Triangle Link

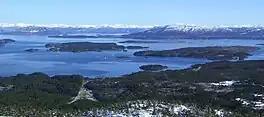
Overview of the Triangle Link, with the Stord Bridge to the left, the Bølmo Bridge in the middle, Spissøy Bridge to the right and the Bølmafjord Tunnel below the fjord up to the right

The Triangle Link is part of two routes, European route E39 and County Road 542. The section from Stord to Sveio, including the Stord Bridge and the Bømlafjord Tunnel, is part of the E39 highway (the Coastal Highway) which runs along the west coast of Norway. The section from the interchange on the island of Føyno, including the Bøla Bridge and the Spissøy Bridge, is on County Road 542. The link acts both as a mainland connection for Stord and Bømlo to the mainland at Sveio, as well as a link between the two island communities, which have a combined population of 30,000.